Pentecostalism in Latin America

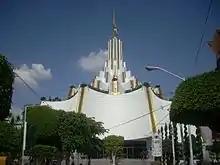
La Luz del Mundo, Guadalajara, Jalisco

Pentecostalism began playing a significant political role in Latin America from the 1980s. By 5 October 2006, Guatemala had two Pentecostal presidents, about 10% of Brazil's parliamentarians were Pentecostals, Chile's Pentecostals annually organized Independence Day events, and in Nicaragua, Pentecostals formed a political party that ran a presidential candidate and won congressional seats.